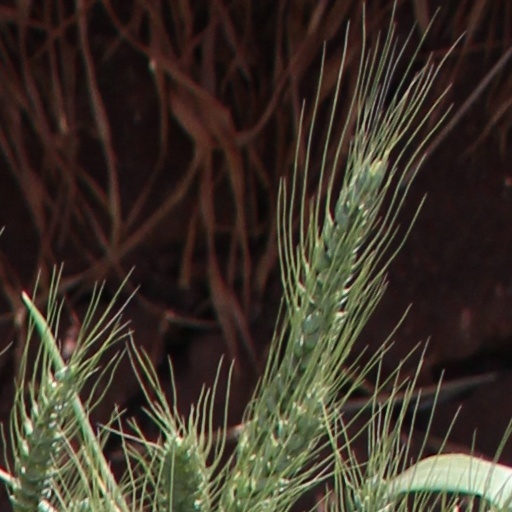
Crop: wheat